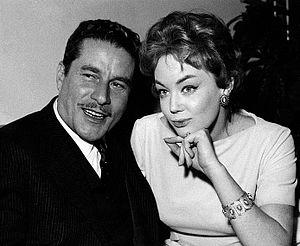
Edoarda Vesselovsky ou Edoarda Crociani, mieux connue sous ses noms de scène Edy Vessel, Edi Vessel ou Edy Vesel, née le 8 mars 1940 à Trieste, est une actrice et femme d'affaires italienne.